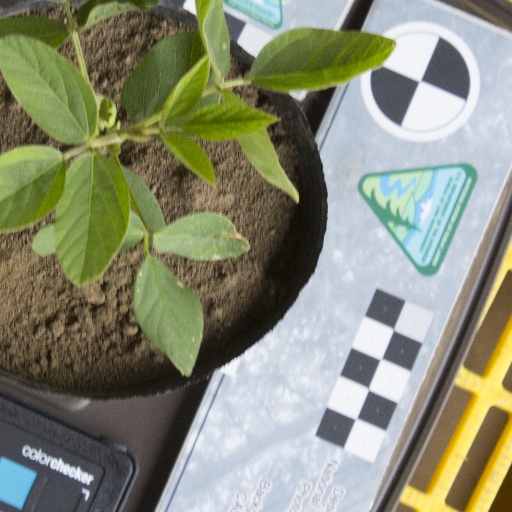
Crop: soybean